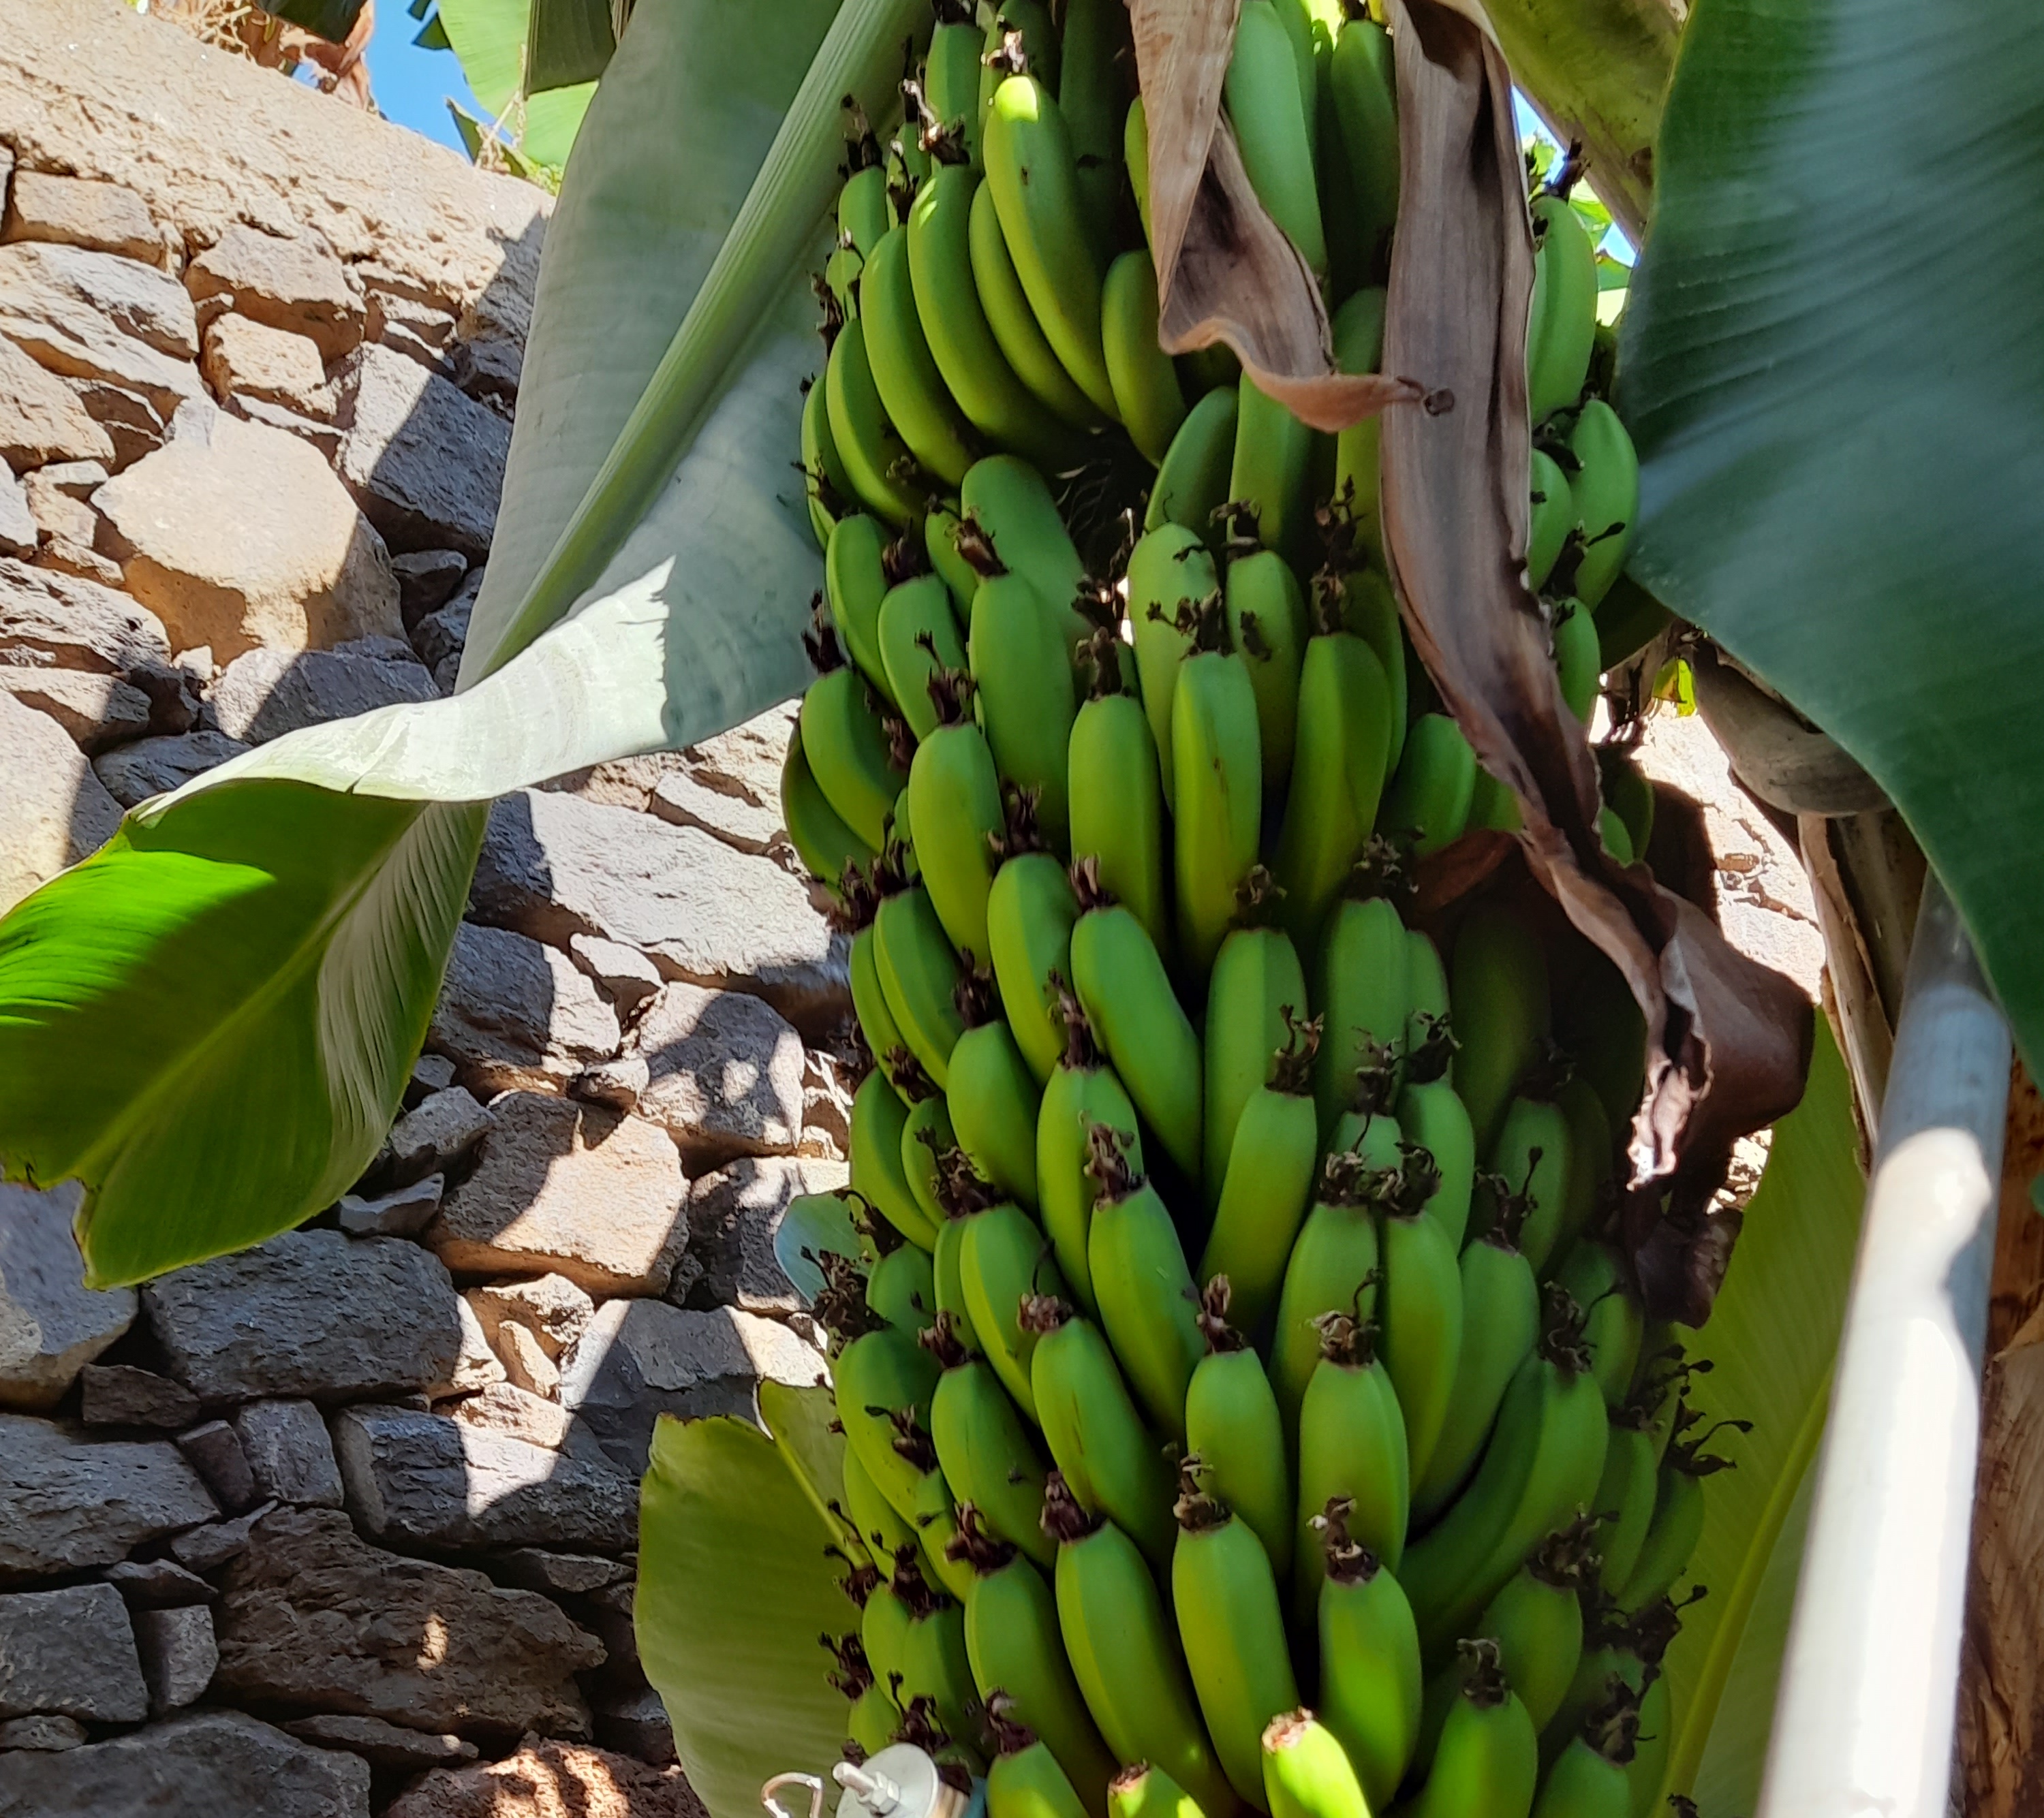
Label: Keep